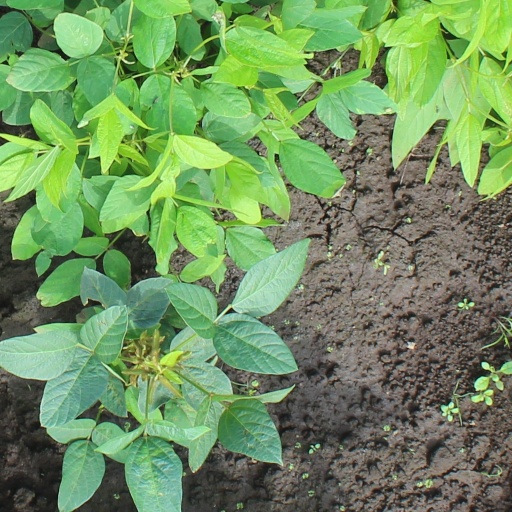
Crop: soybean